Kammergericht

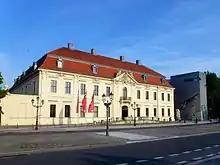
"Collegienhaus"

As the appellate court of Brandenburg-Prussia and the Kingdom of Prussia from 1701, it was since 1698 based in the central Cölln quarter of Berlin. In 1735, under the rule of King Frederick William I, it moved to the newly erected Baroque "Collegienhaus" in the Friedrichstadt district (in present-day Kreuzberg). It then housed the supreme courts and judges of the different territories ruled in personal union by the royal House of Hohenzollern, without formally merging the different juridical systems. By that concentration in one locality, the later unification of the juridical systems was prepared. The "Collegienhaus" is today part of the Jewish Museum Berlin.